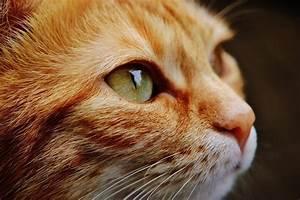
cat